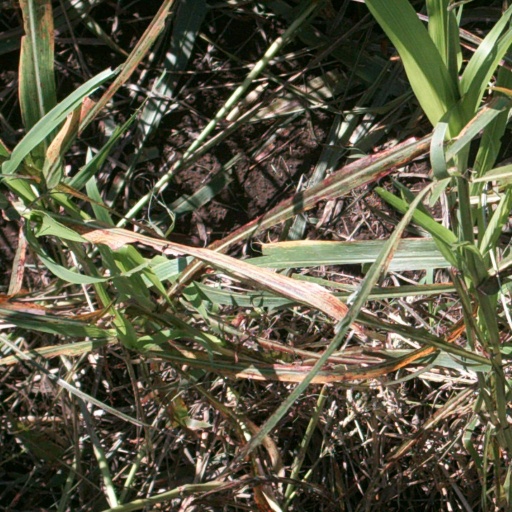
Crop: sorghum